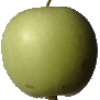
Label: apple_granny_smith